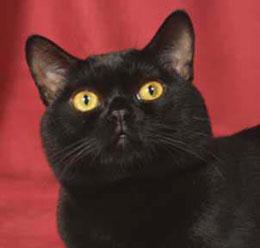
Breed: Bombay